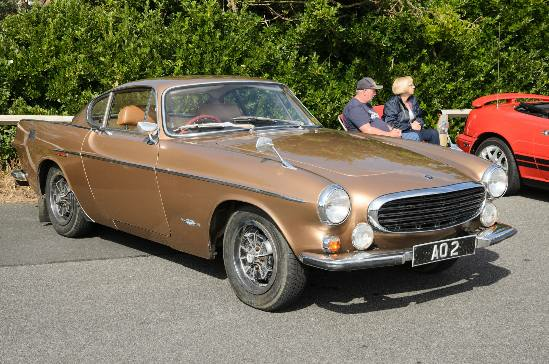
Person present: No